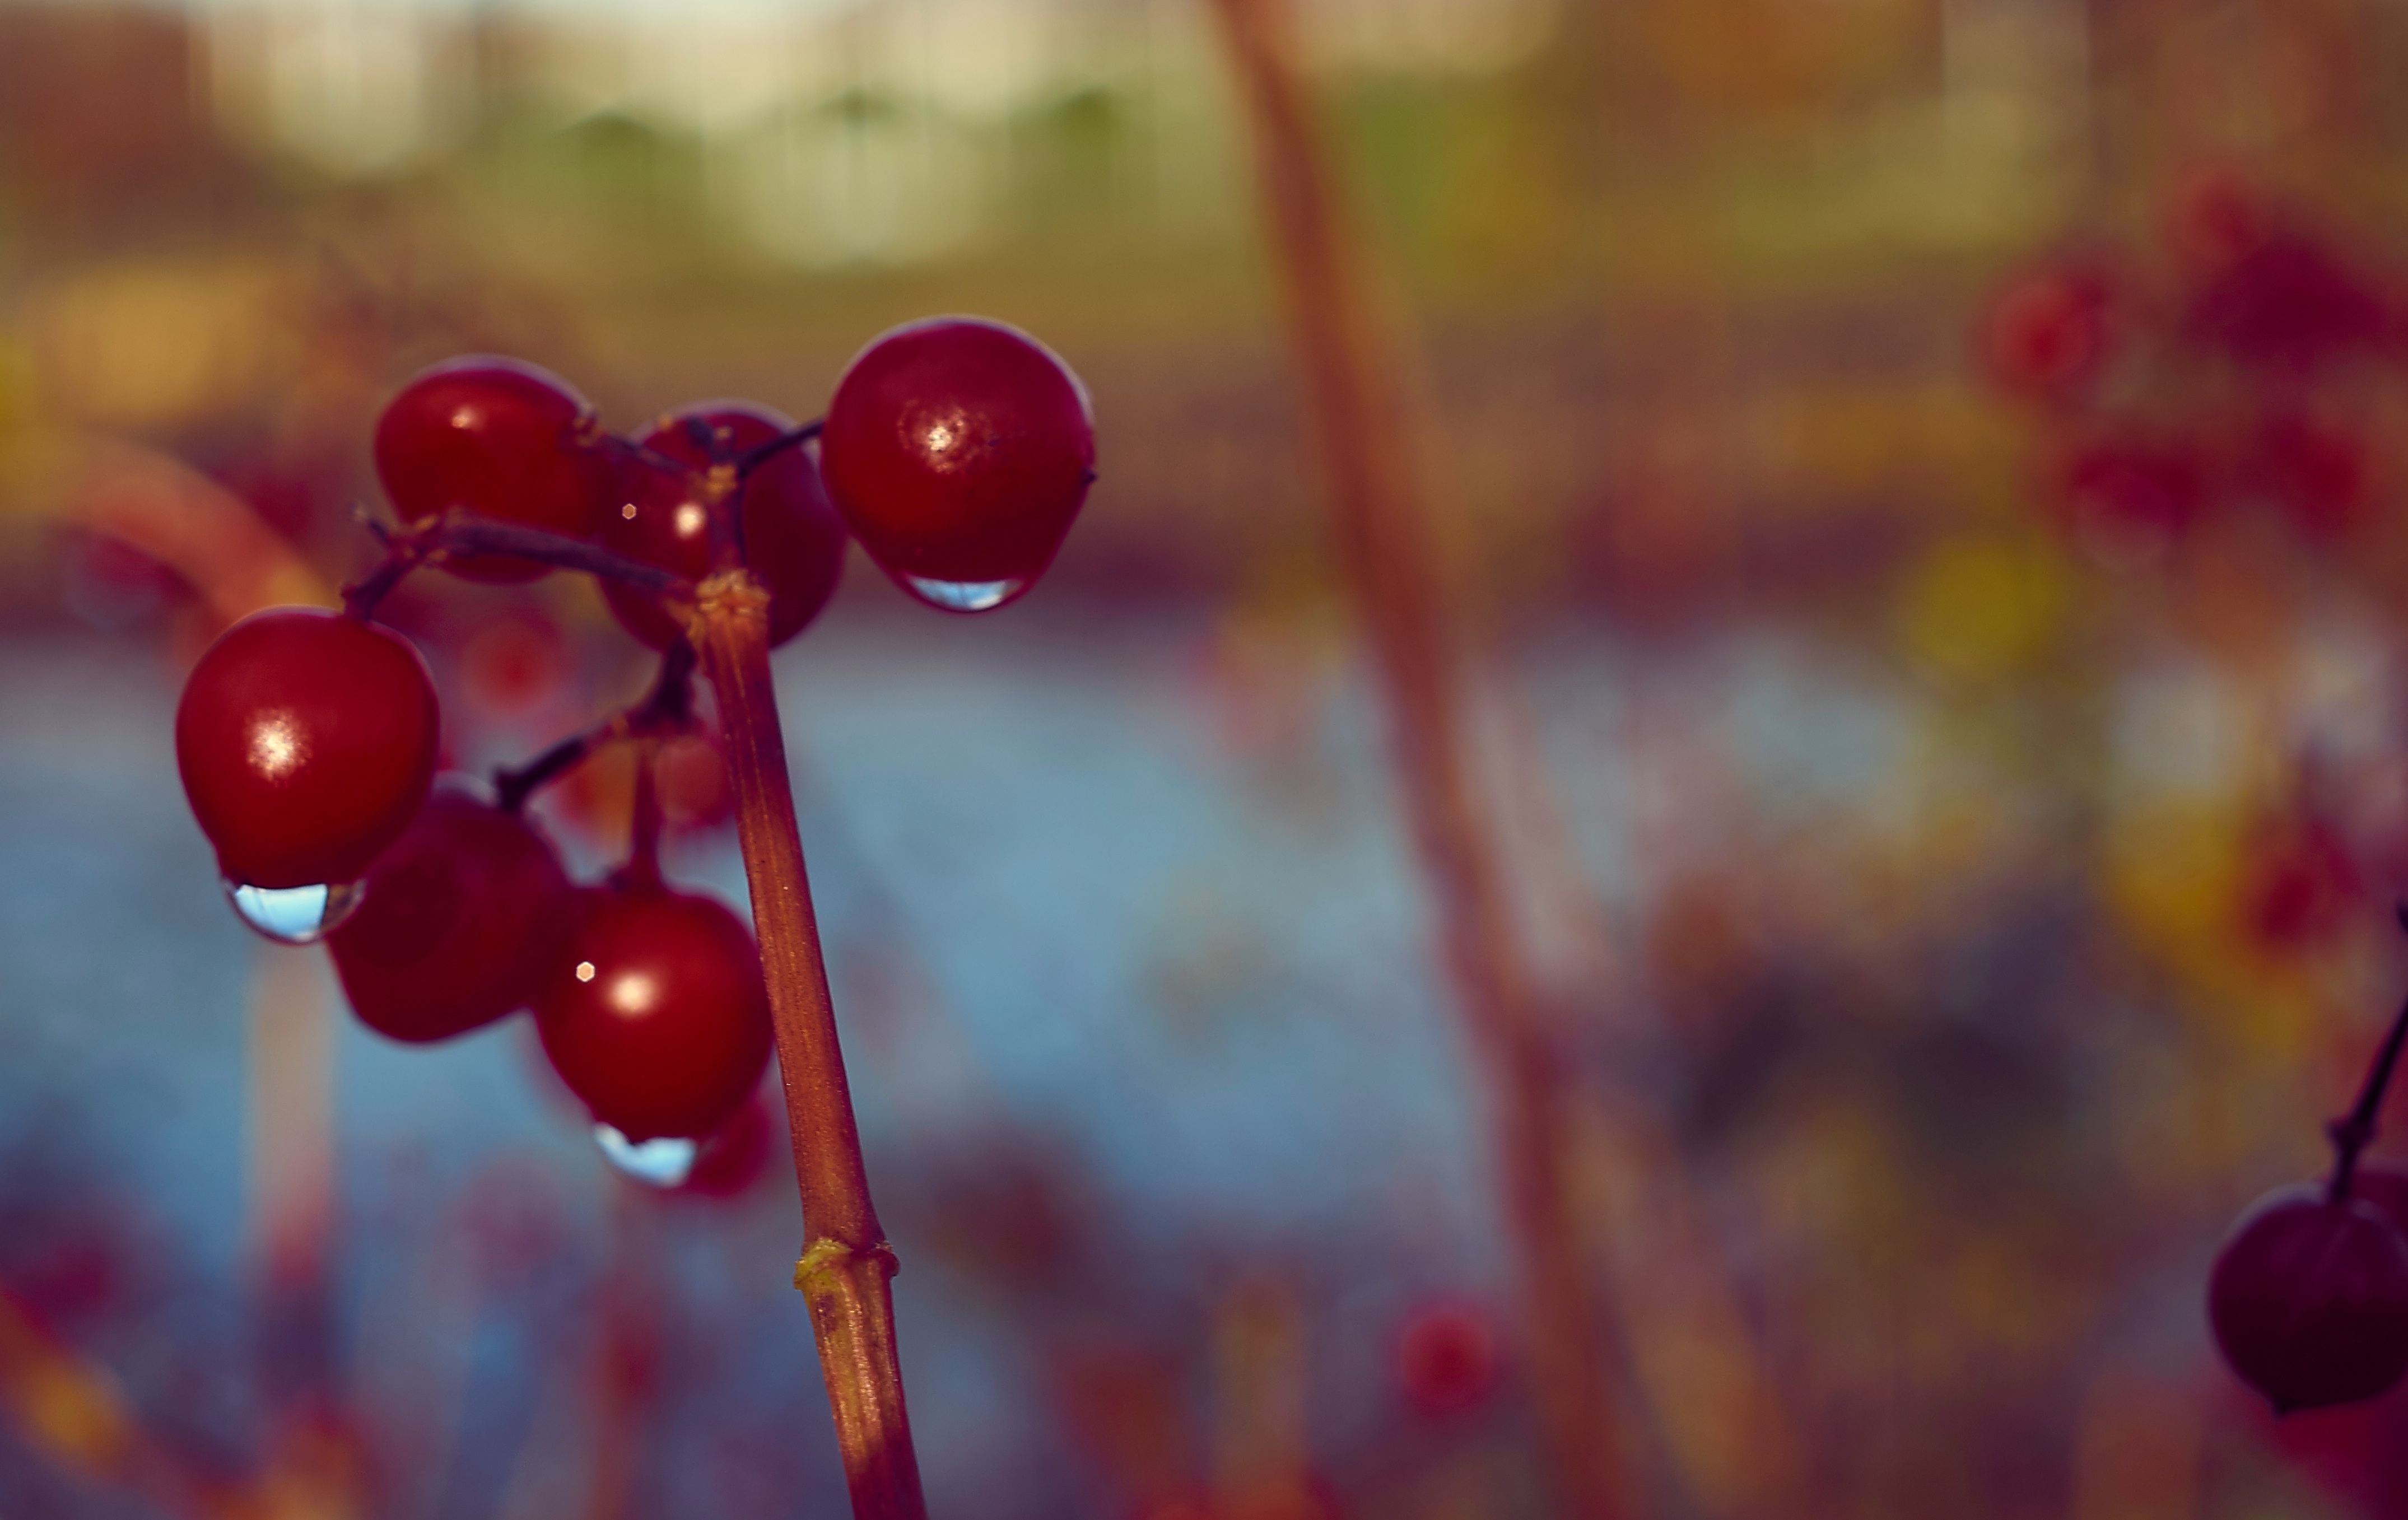
branch, blossom, plant, photography, fruit, berry, leaf, flower, petal, food, red, produce, color, autumn, flora, season, close up, rose hip, macro photography, flowering plant, land plant